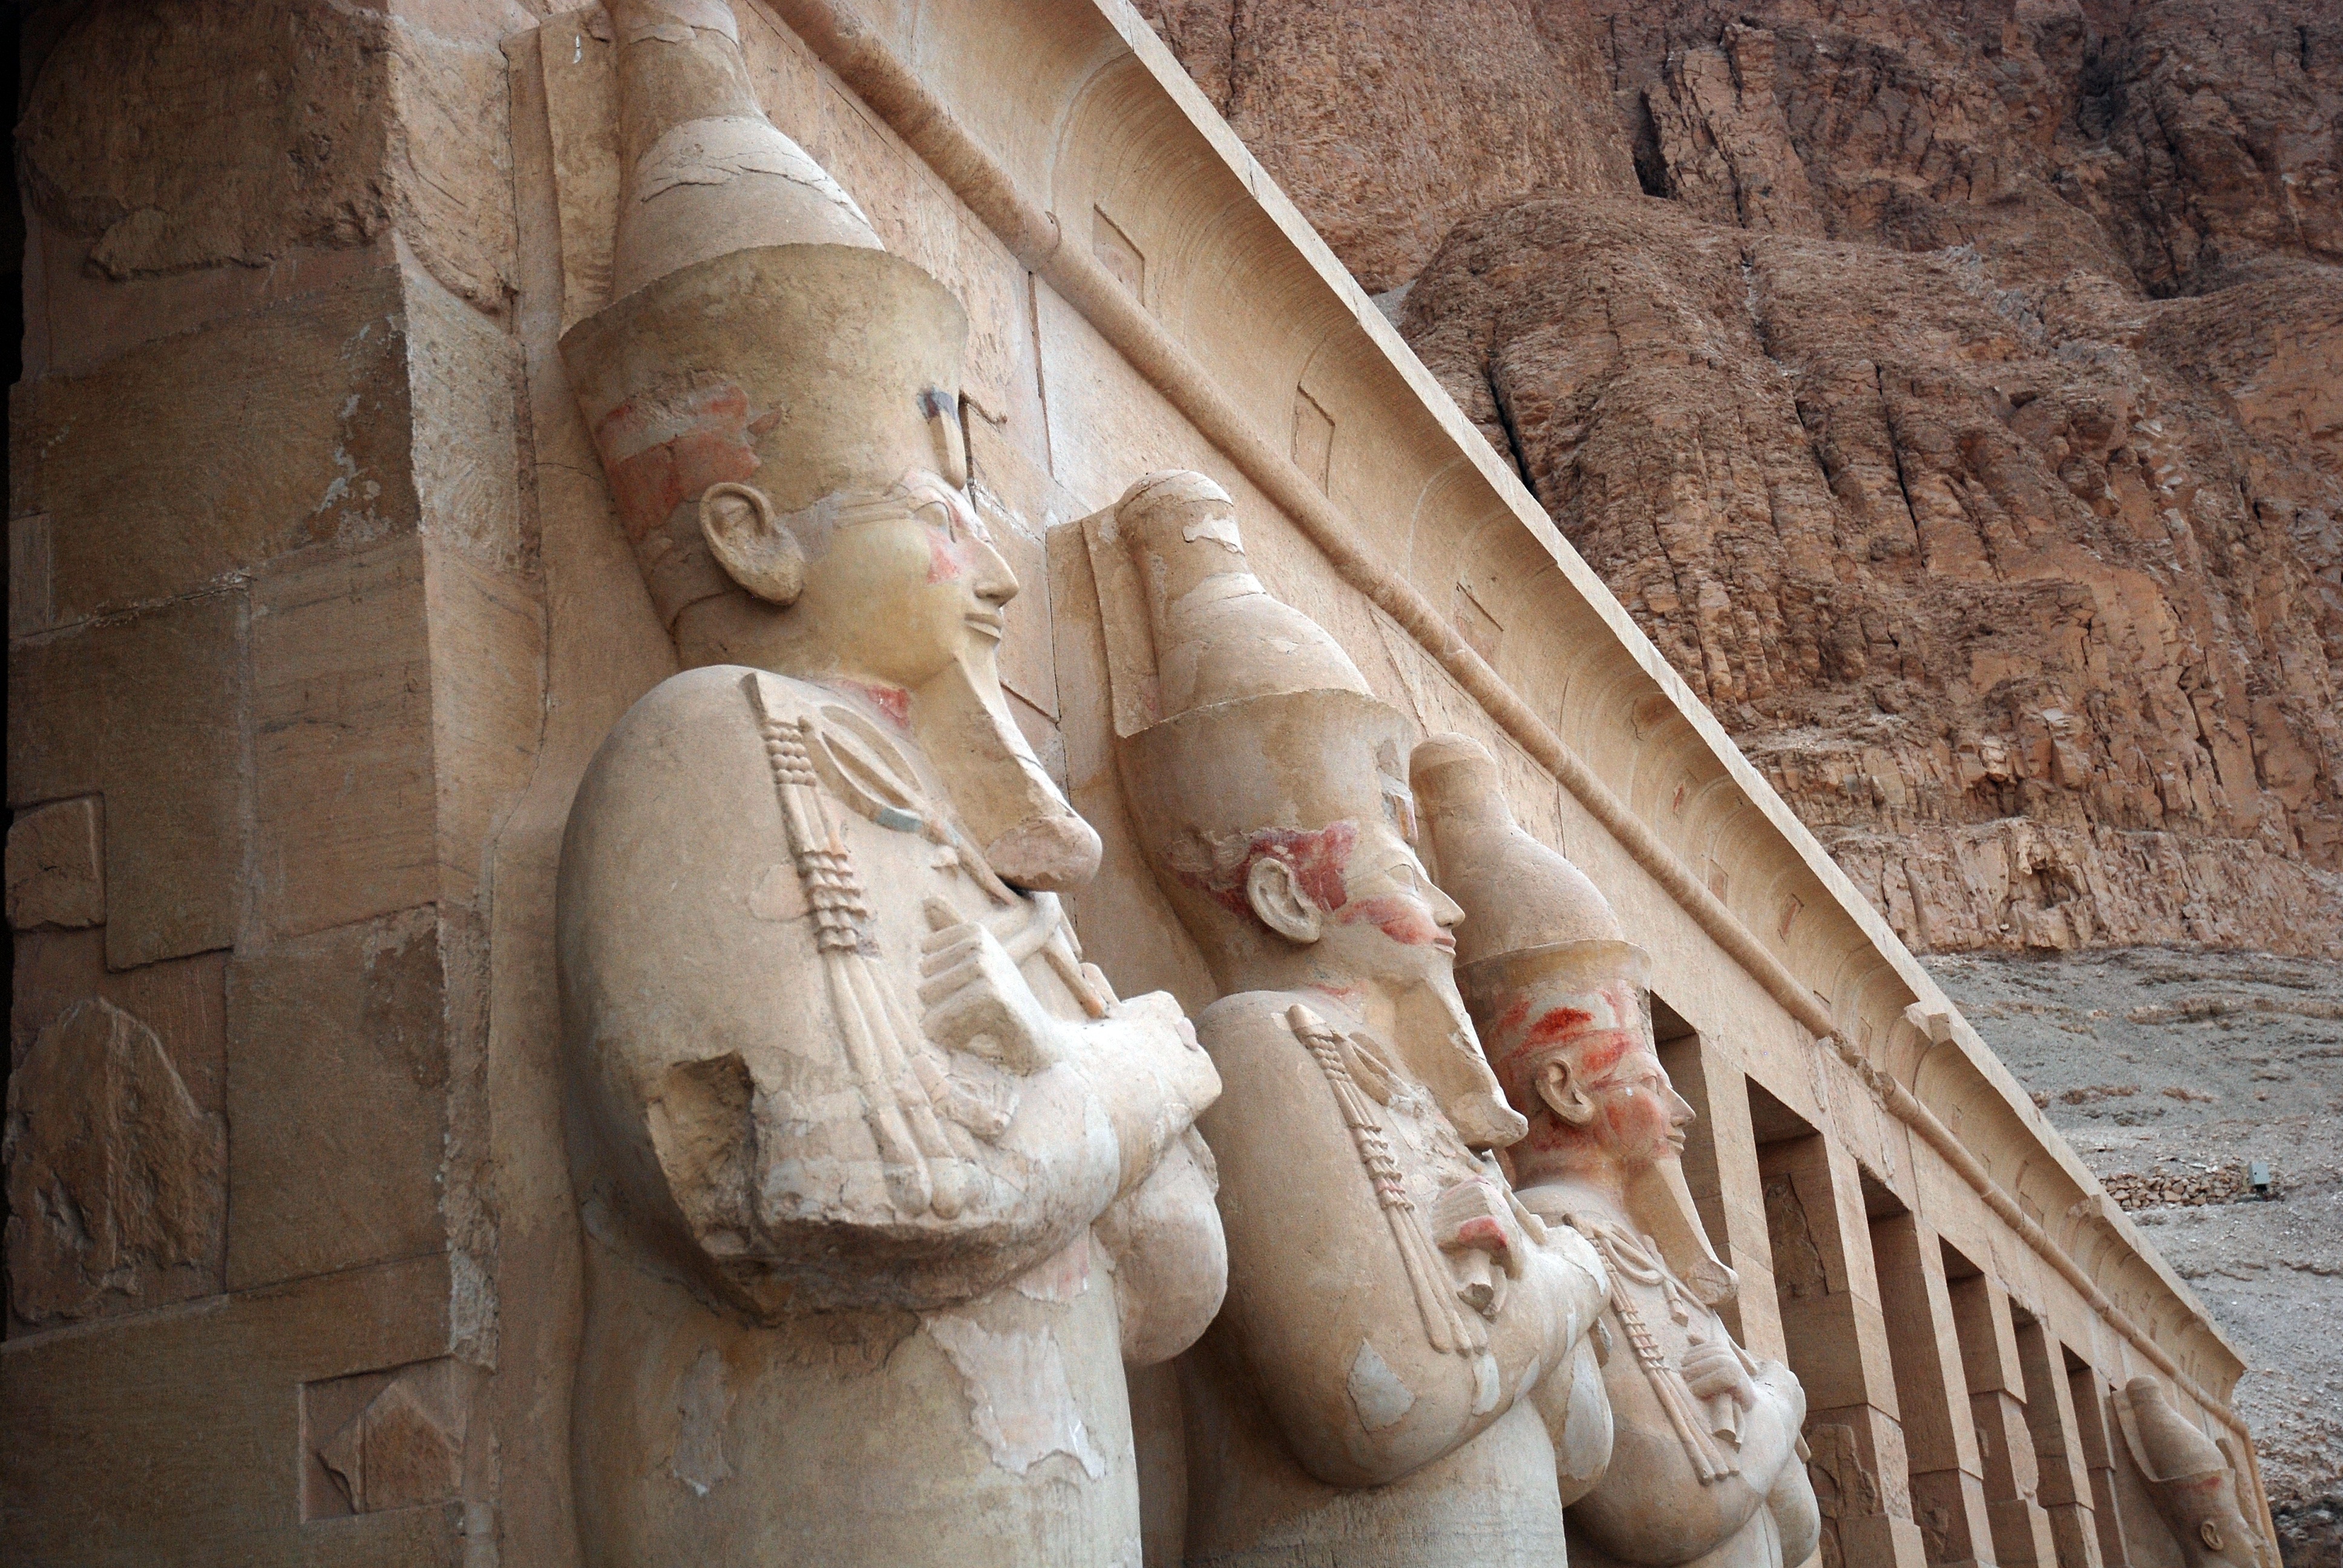
sand, wood, old, wall, monument, summer, statue, entrance, ancient, place of worship, egypt, sculpture, art, temple, columns, archeology, history, historical, carving, luxor, relief, middle ages, monuments, the stones, stone carving, hindu temple, ancient history, temple of hatshepsut